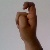
The image shows a hand gesture representing the letter 'X' in Indian Sign Language.